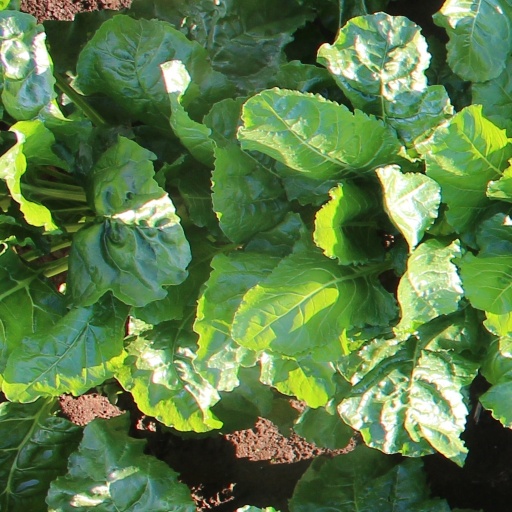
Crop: sugar beet